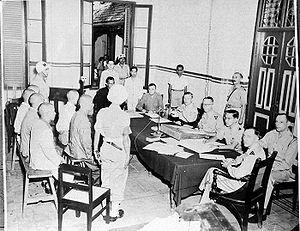
Criminels de guerre japonais à la cour martiale à Makassar
Les Indes orientales néerlandaises furent occupées par l'Empire du Japon durant la Seconde Guerre mondiale de mars 1942 à 1945. Cette période marque la fin de la colonisation néerlandaise et les changements qu'elle provoqua rendirent possible en 1945 la révolution nationale indonésienne, encore impensable 3 ans auparavant.